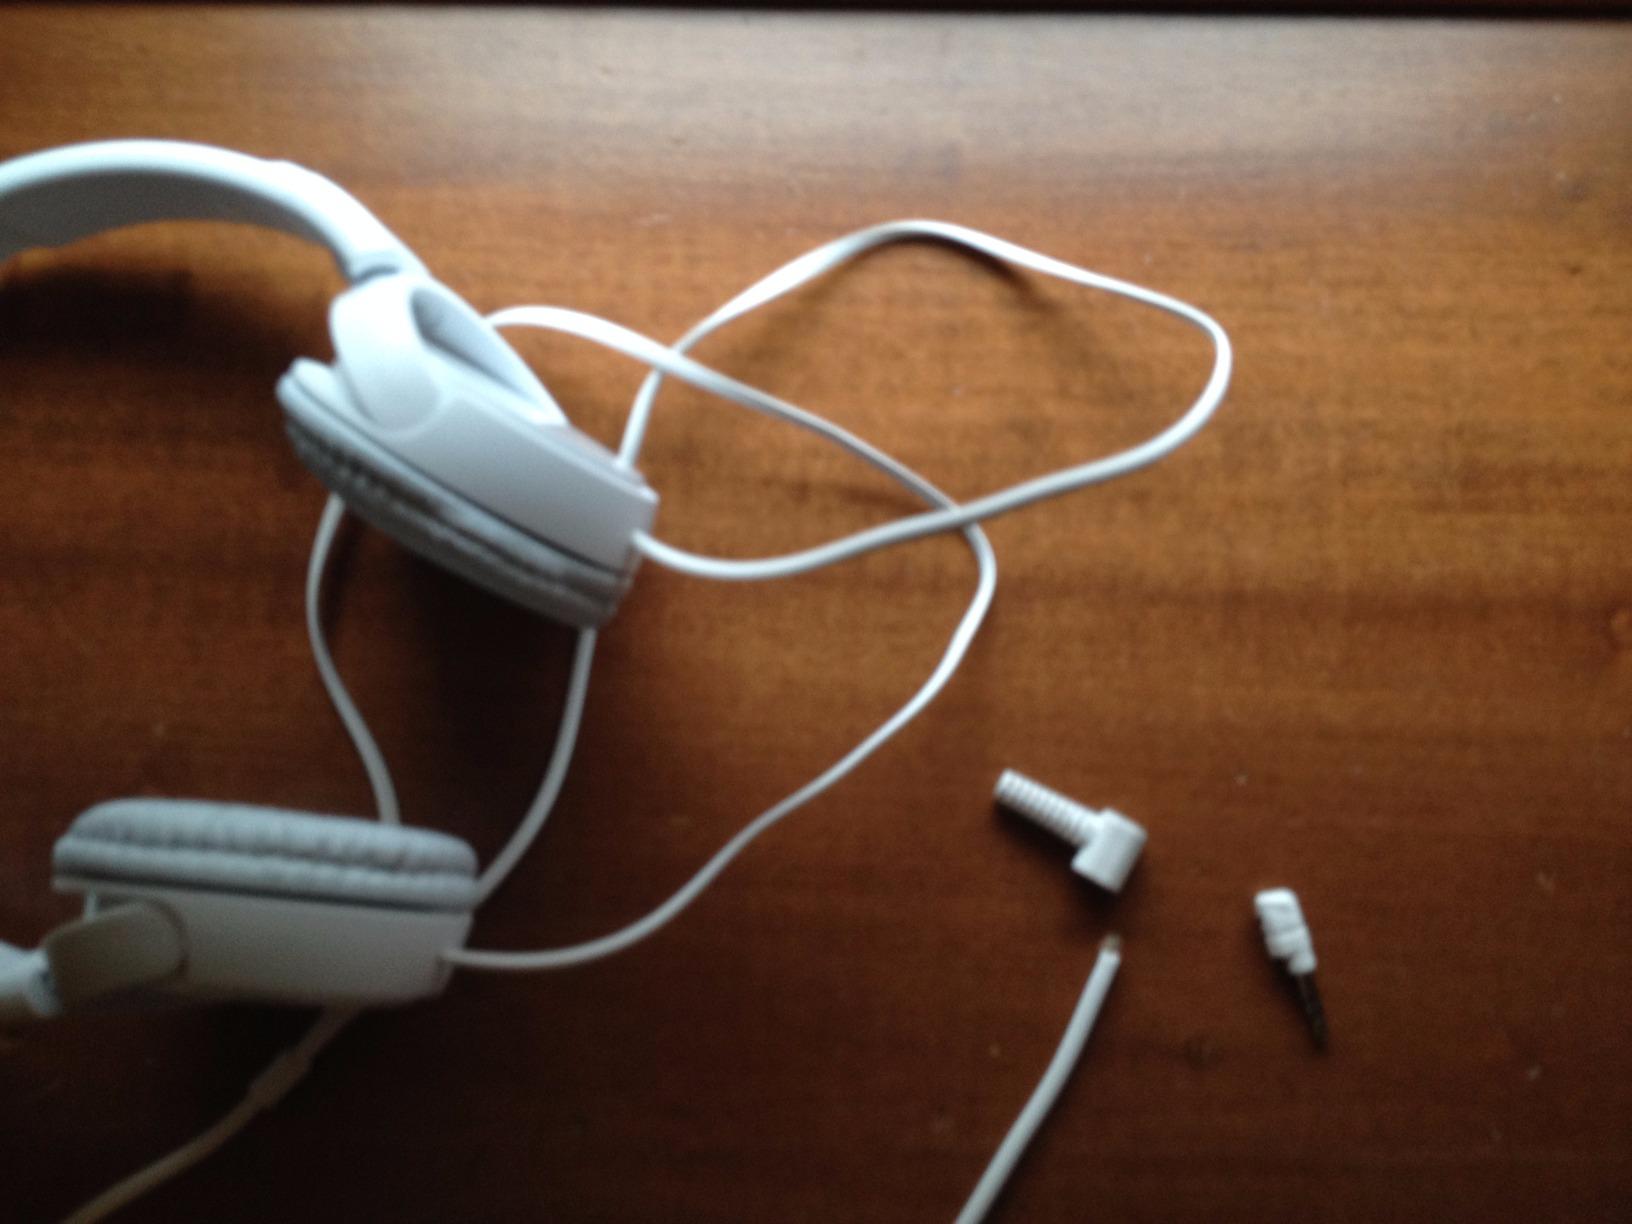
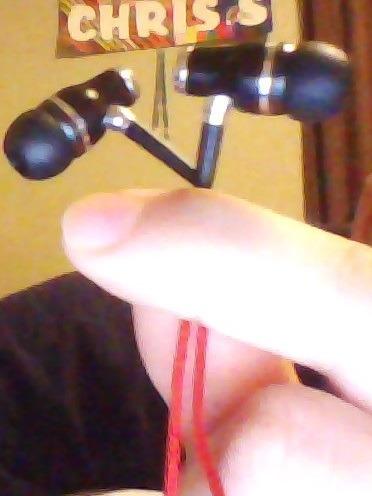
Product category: headphones
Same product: no